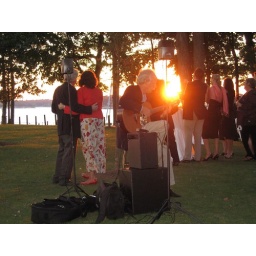
guitar player under the trees